Summer of Sam

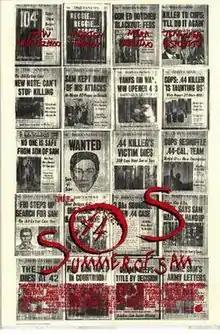
Theatrical release poster

Summer of Sam is a 1999 American crime thriller film about the 1977 David Berkowitz (Son of Sam) serial murders and their effect on a group of fictional residents of an Italian-American neighborhood in The Bronx in the late 1970s. It focuses on two young men from the neighborhood: Vinny (John Leguizamo), whose marriage is faltering due to his cheating, and Ritchie (Adrien Brody), Vinny's childhood friend who has embraced punk fashion and music.